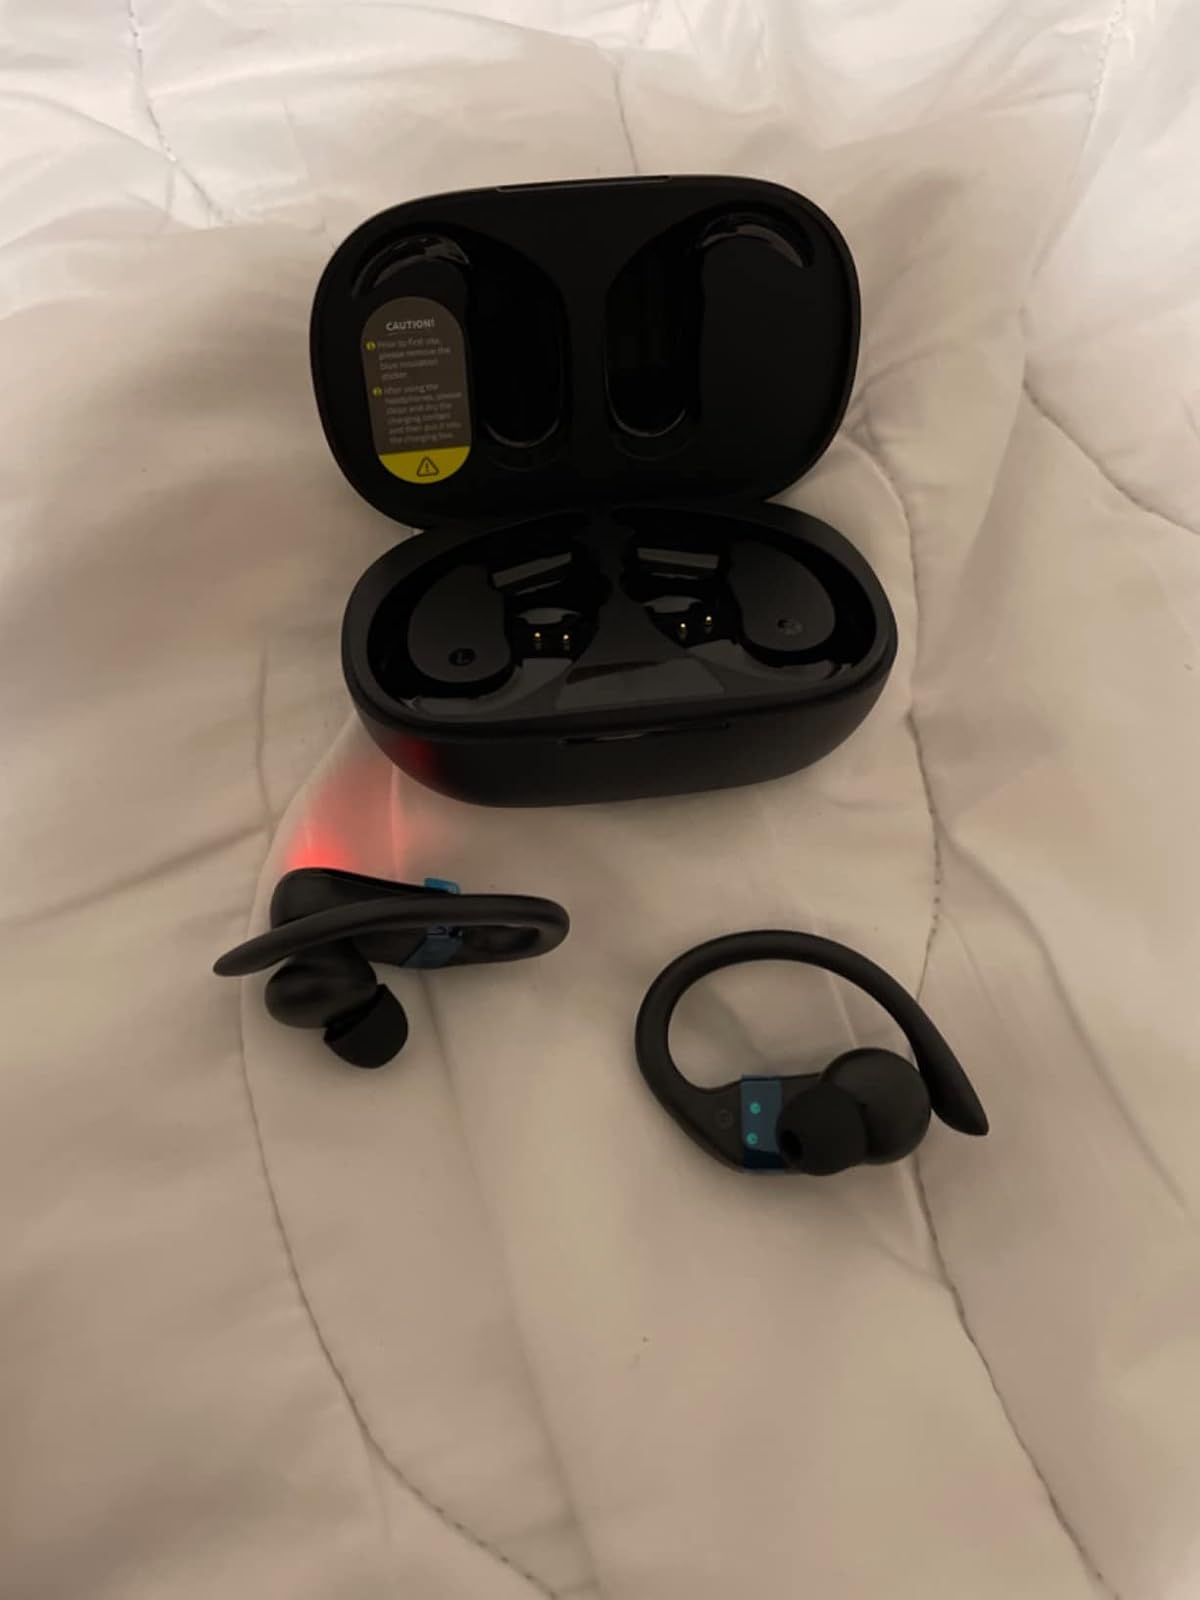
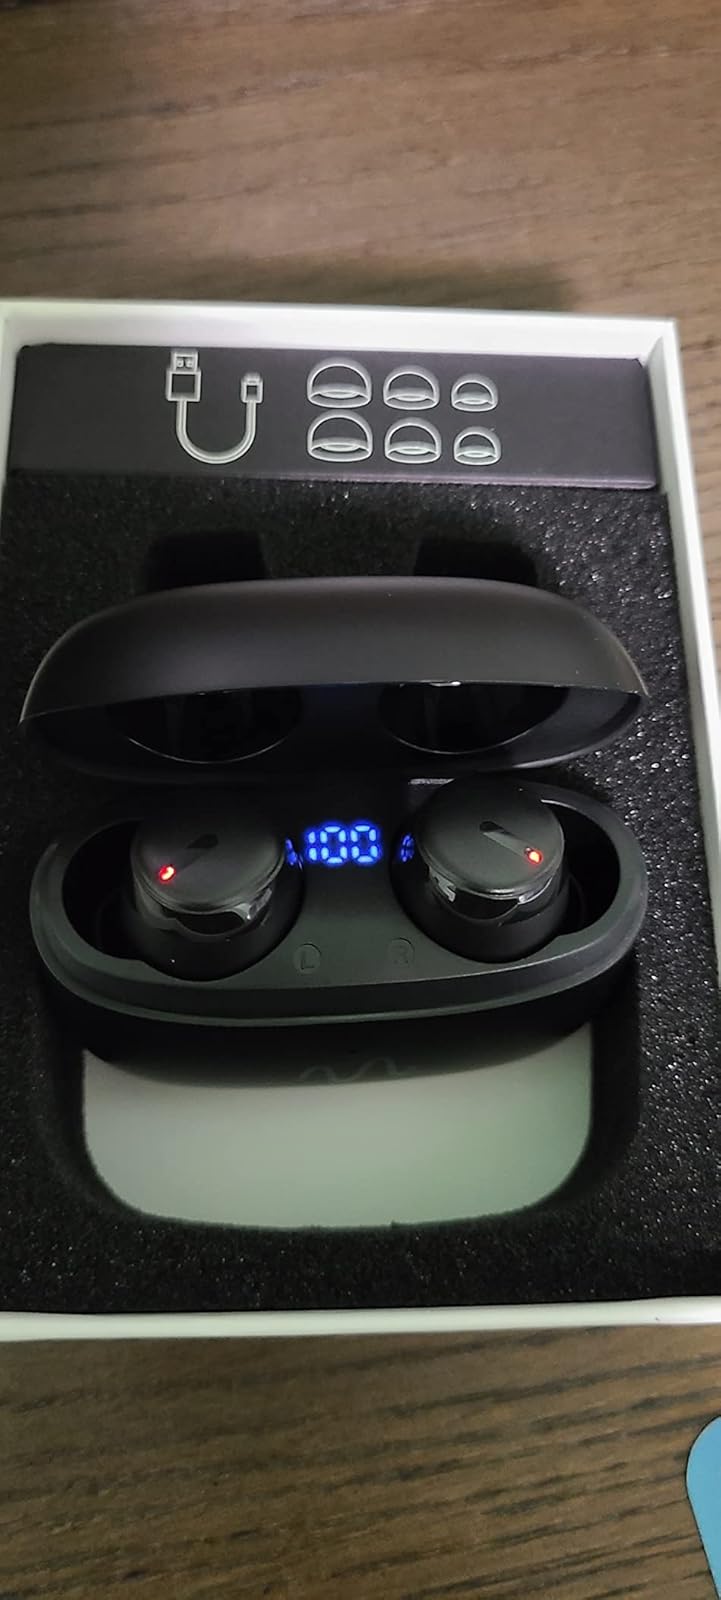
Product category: earbuds
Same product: no